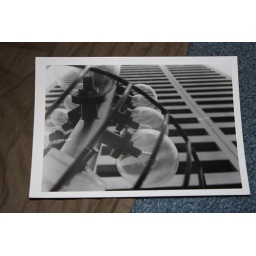
5 x 7 black and white print. Taken in St. Paul 2009. Was taken for the abstract project in class